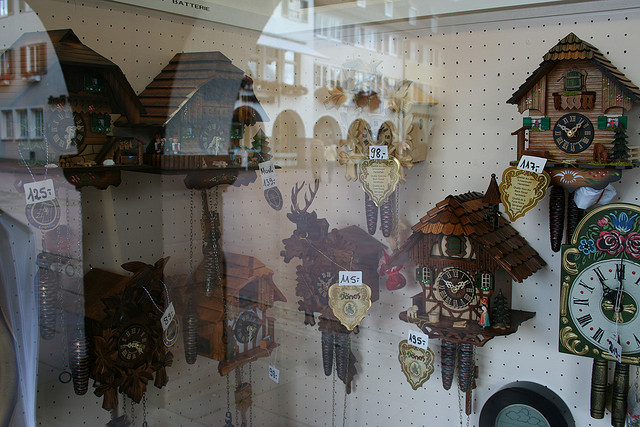
user: Given an image and a question. Answer the question in a short answer. Question: What type of clock is this? Short Answer:
assistant: coocoo